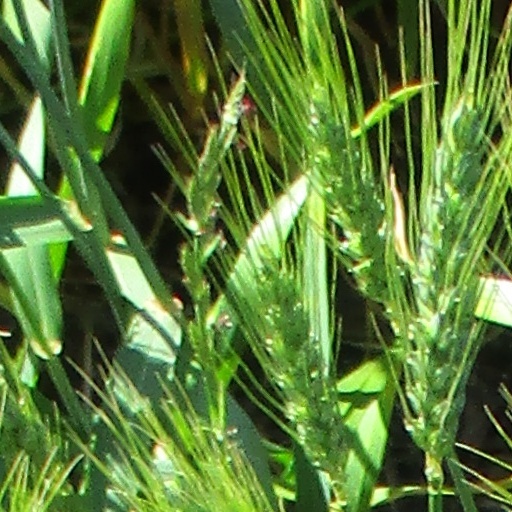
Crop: wheat